Deževa Agreement

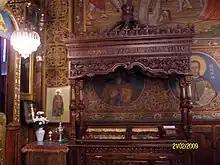
The relics of Stefan Milutin in Sofia.

The Deževa Agreement concluded in 1282 in Deževa changed the policy of the medieval Kingdom of Serbia.